Vesel Demaku

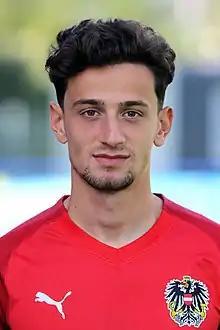
Demaku with Austria U21 in 2019

Vesel Demaku (born 5 February 2000) is a professional footballer who plays as a midfielder for Austrian Bundesliga club SCR Altach. Born in Austria, he plays for the Kosovo national team.